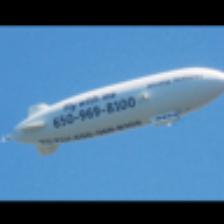
Label: NonHuman